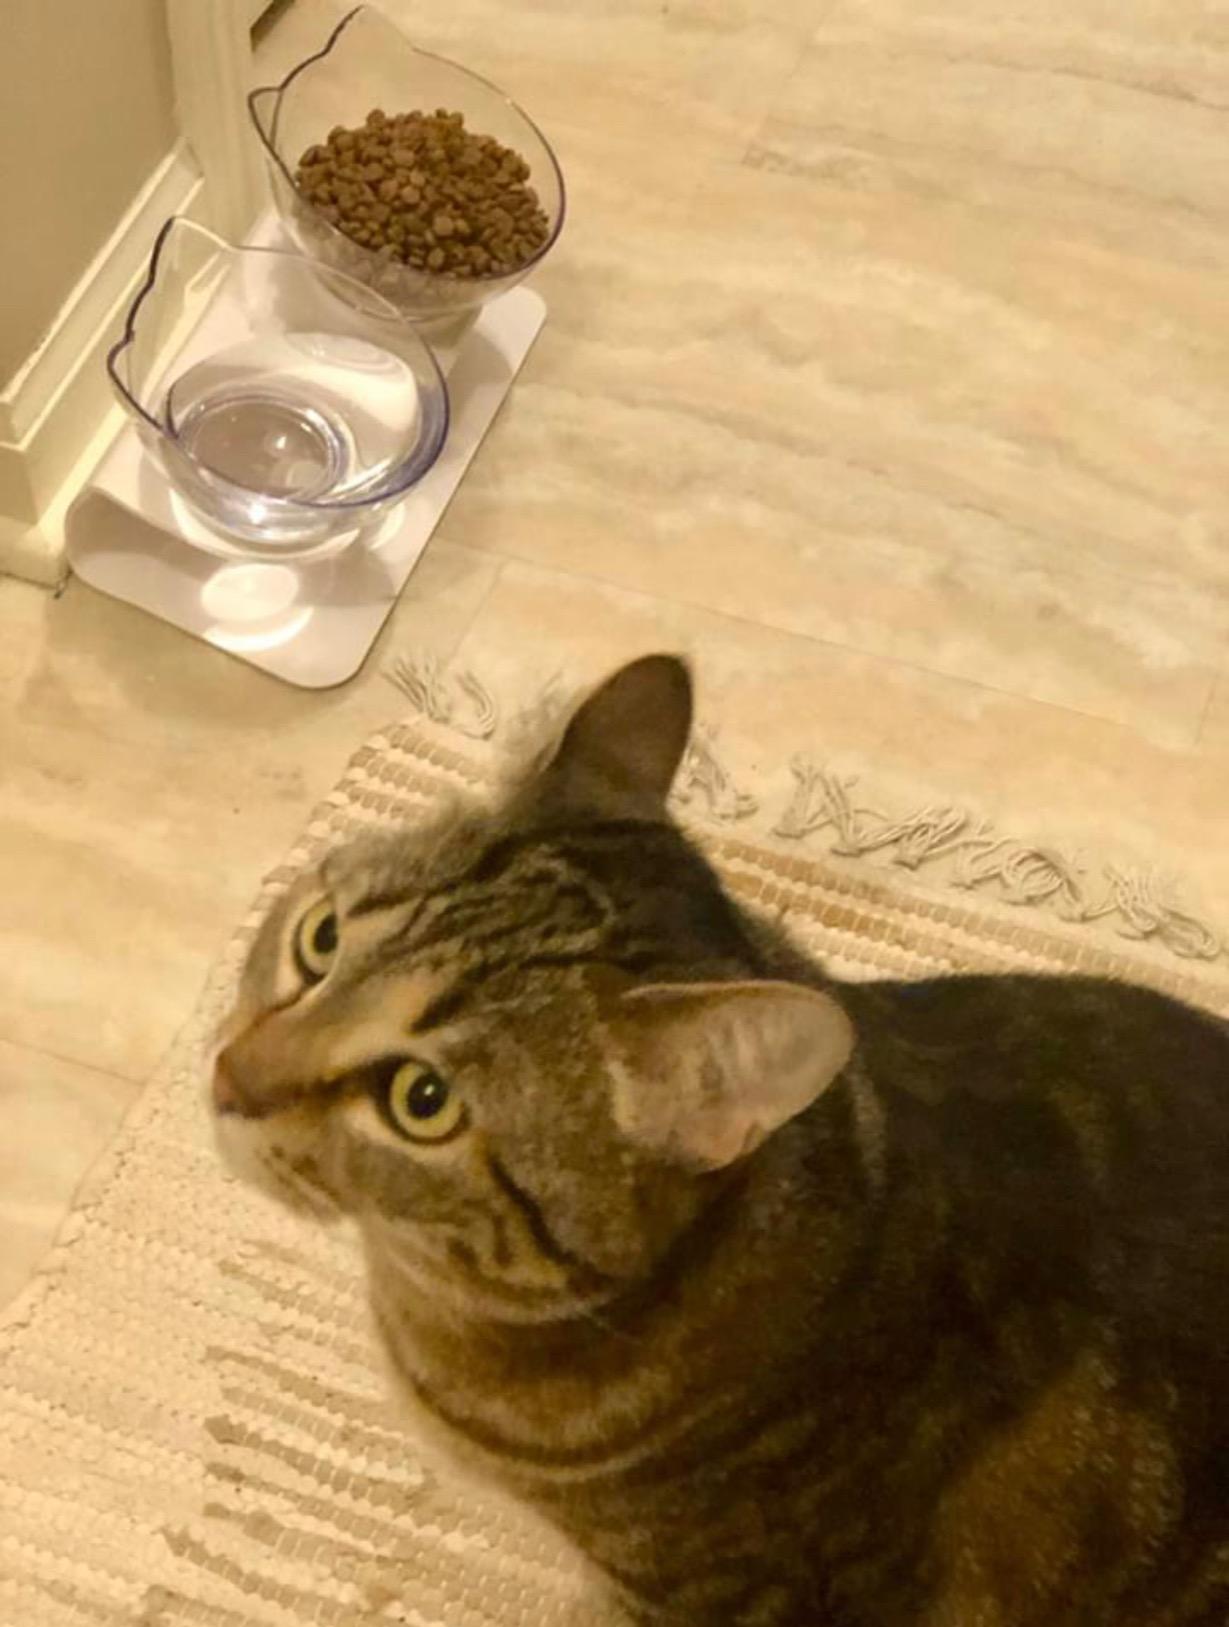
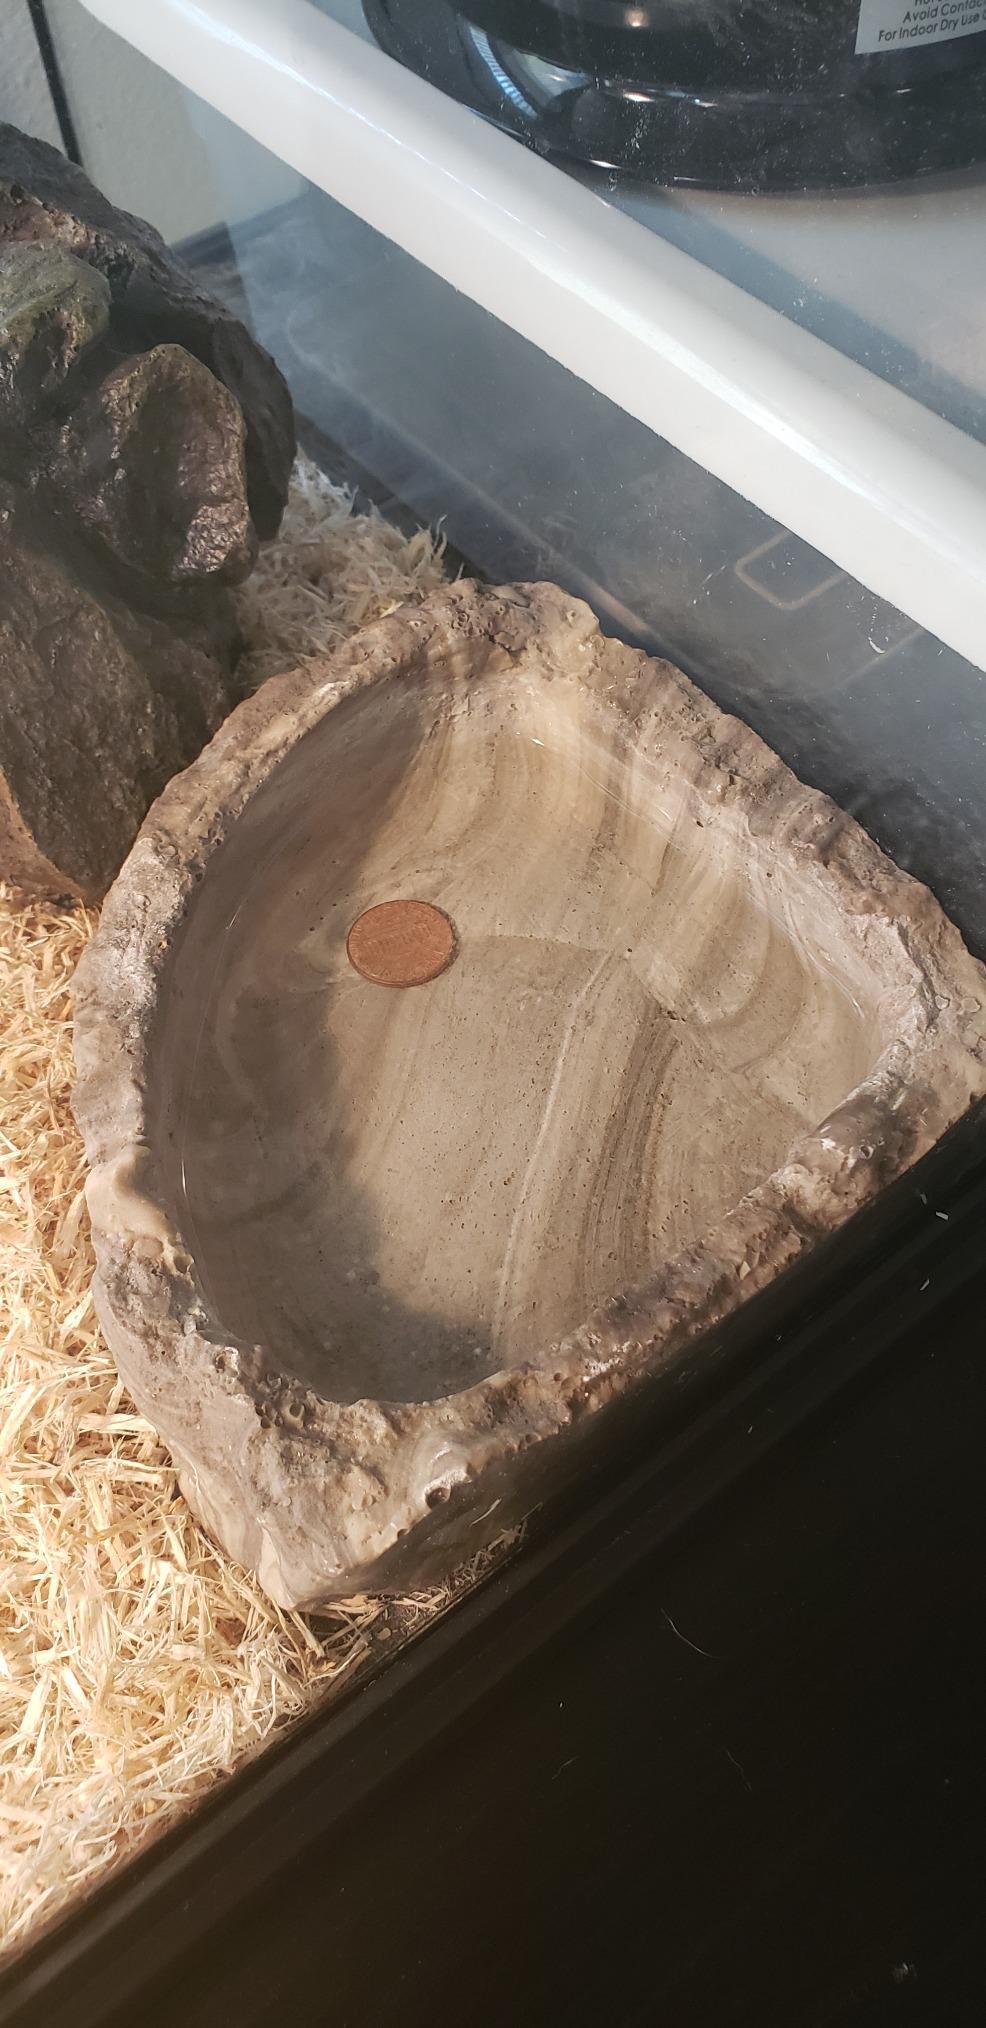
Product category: items_bowl
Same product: no